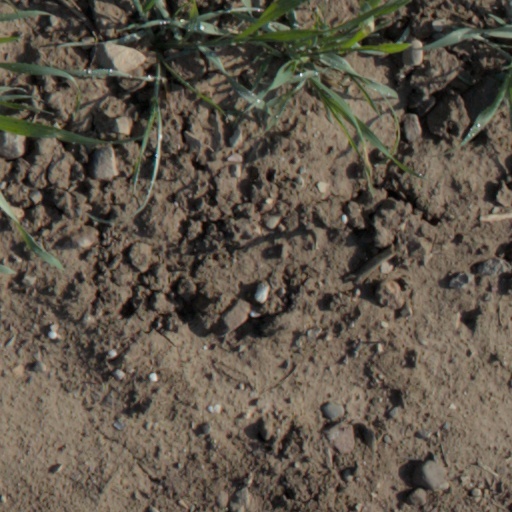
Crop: wheat